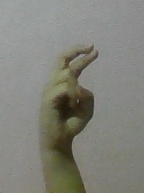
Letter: zay